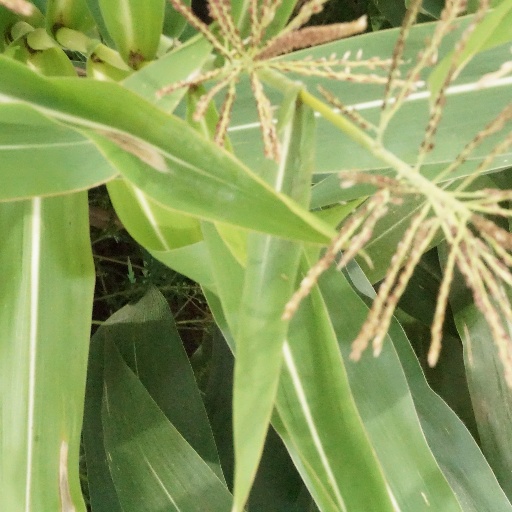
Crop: maize; corn